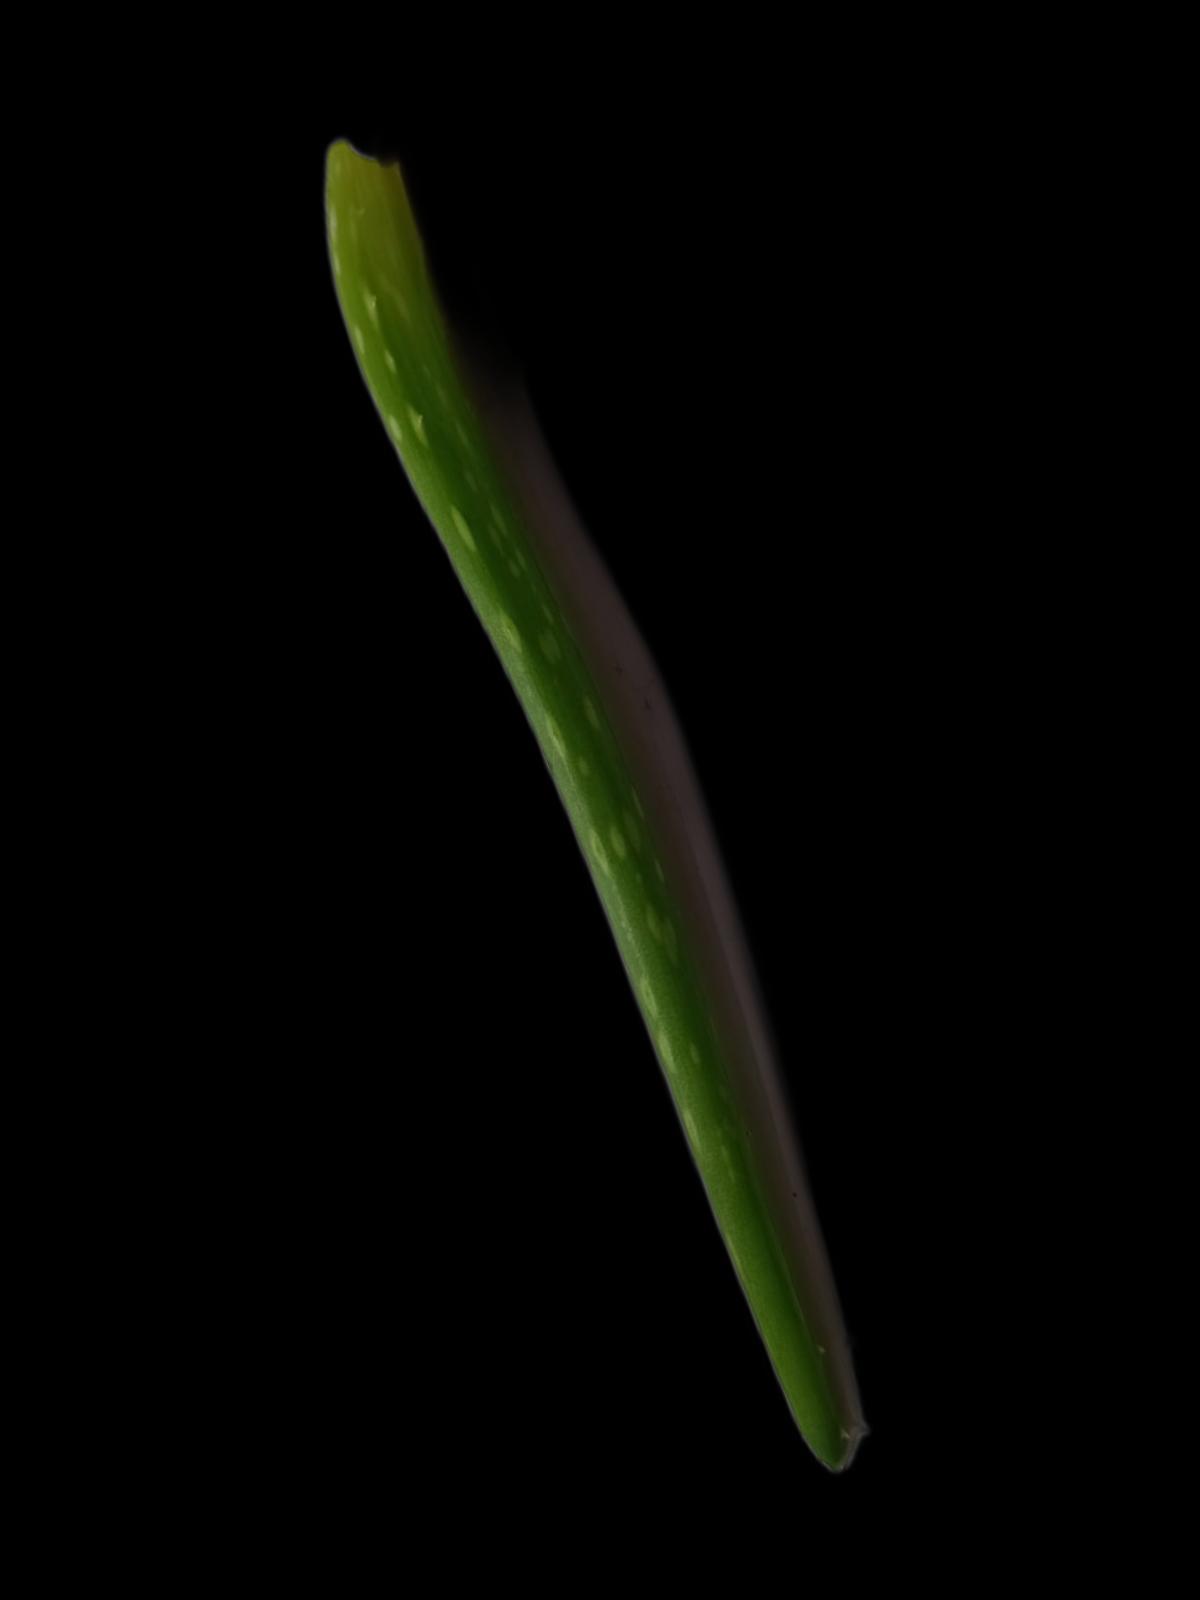
Plant: Aloe Vera